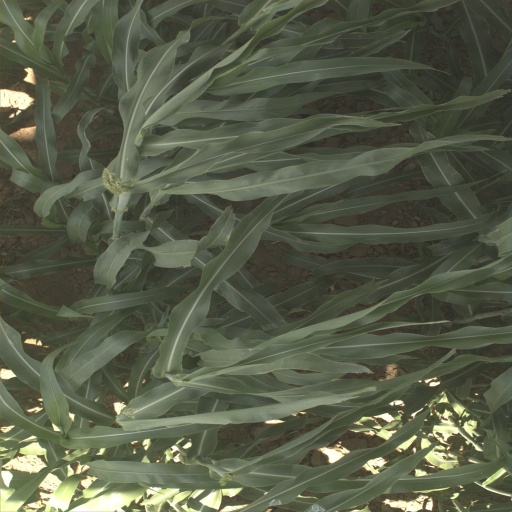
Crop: sorghum